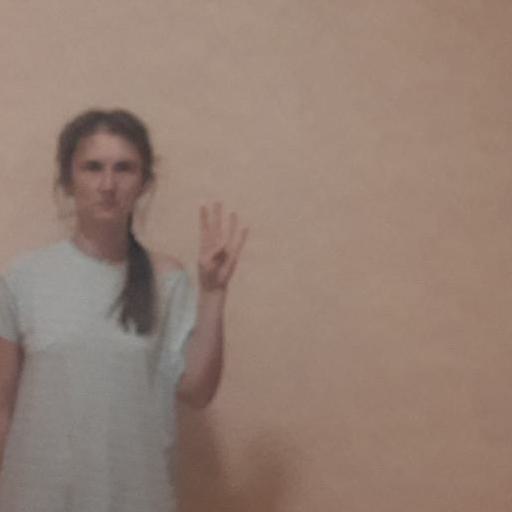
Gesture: four